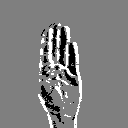
ASL letter: b